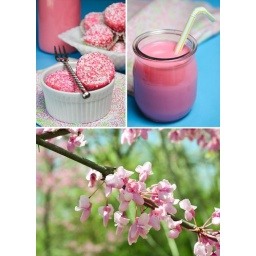
Inspired by the pink buds of spring. Pink cakes served with strawberry milk.